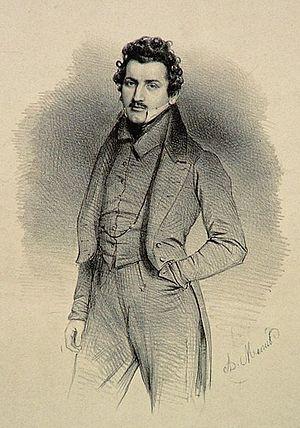
Marie-Alexandre Alophe, également connu sous le pseudonyme d'Adolphe Menut, né le 6 juin 1812 à Paris et mort dans cette même ville le 10 août 1883, est un peintre, lithographe et photographe français.